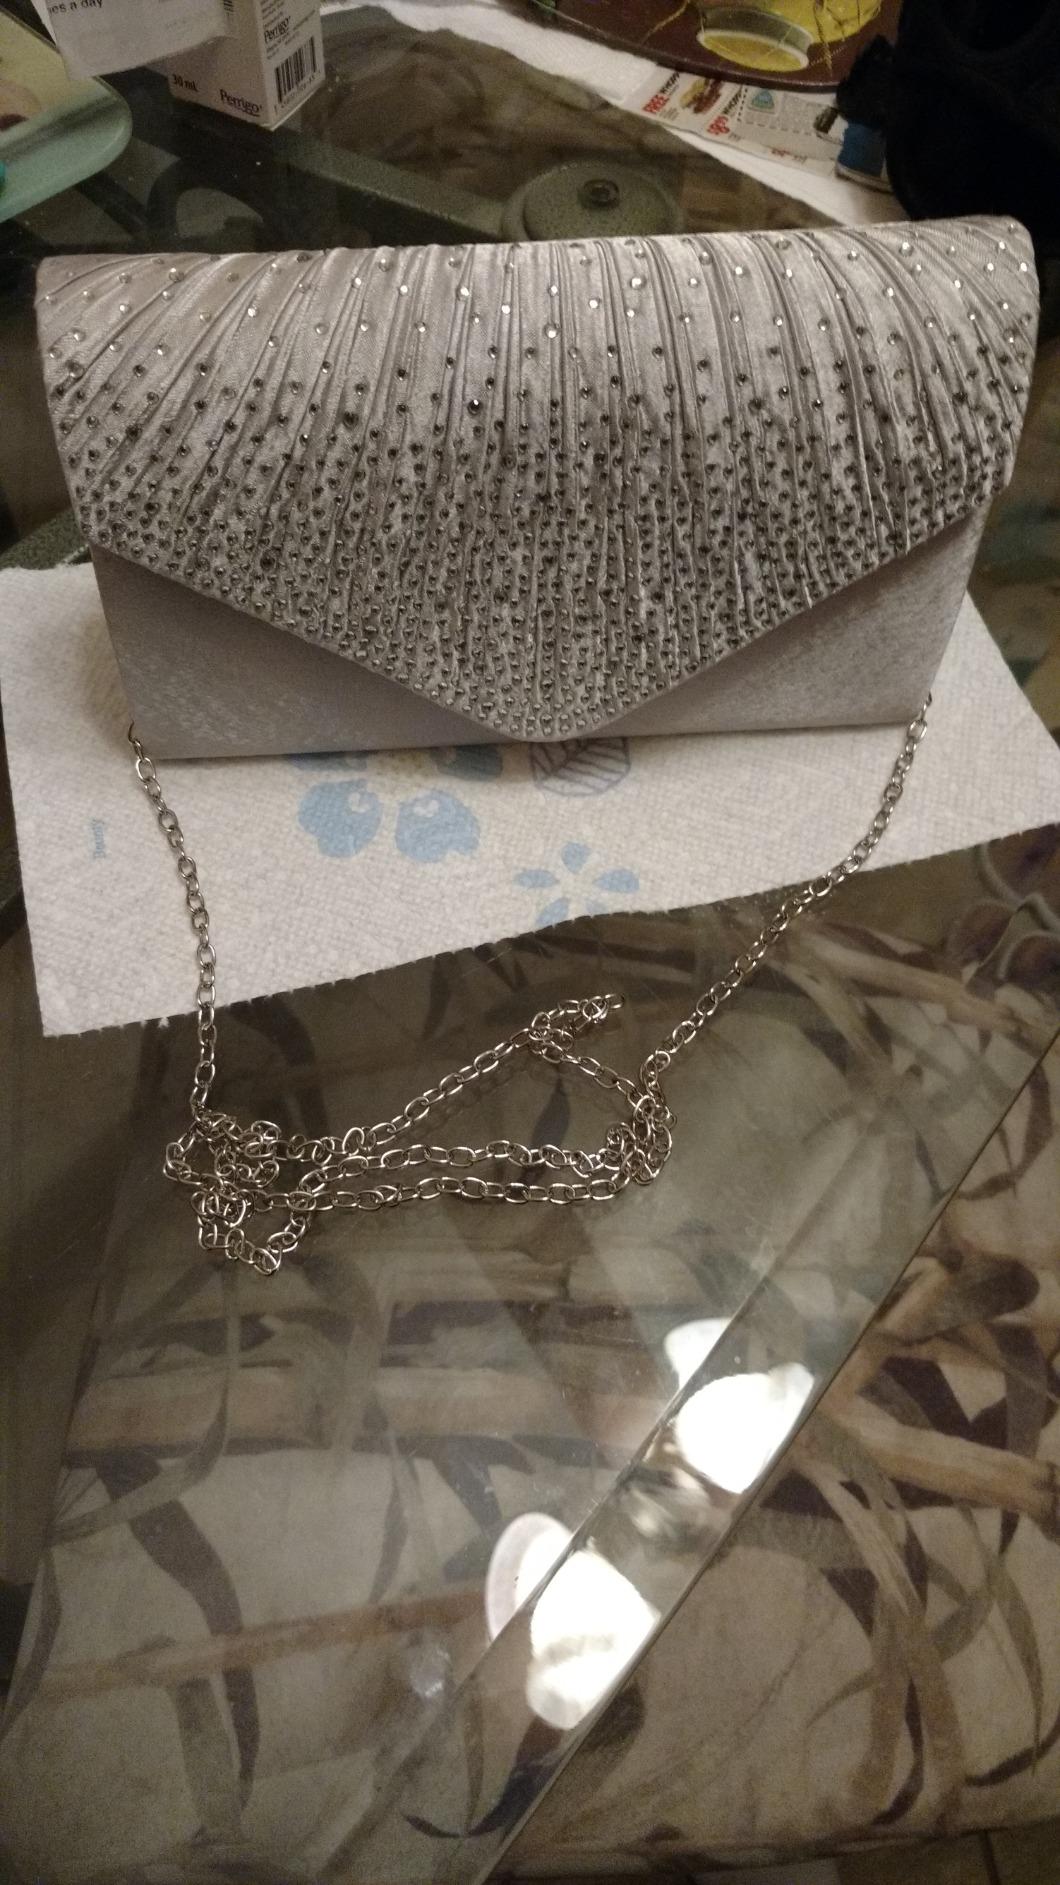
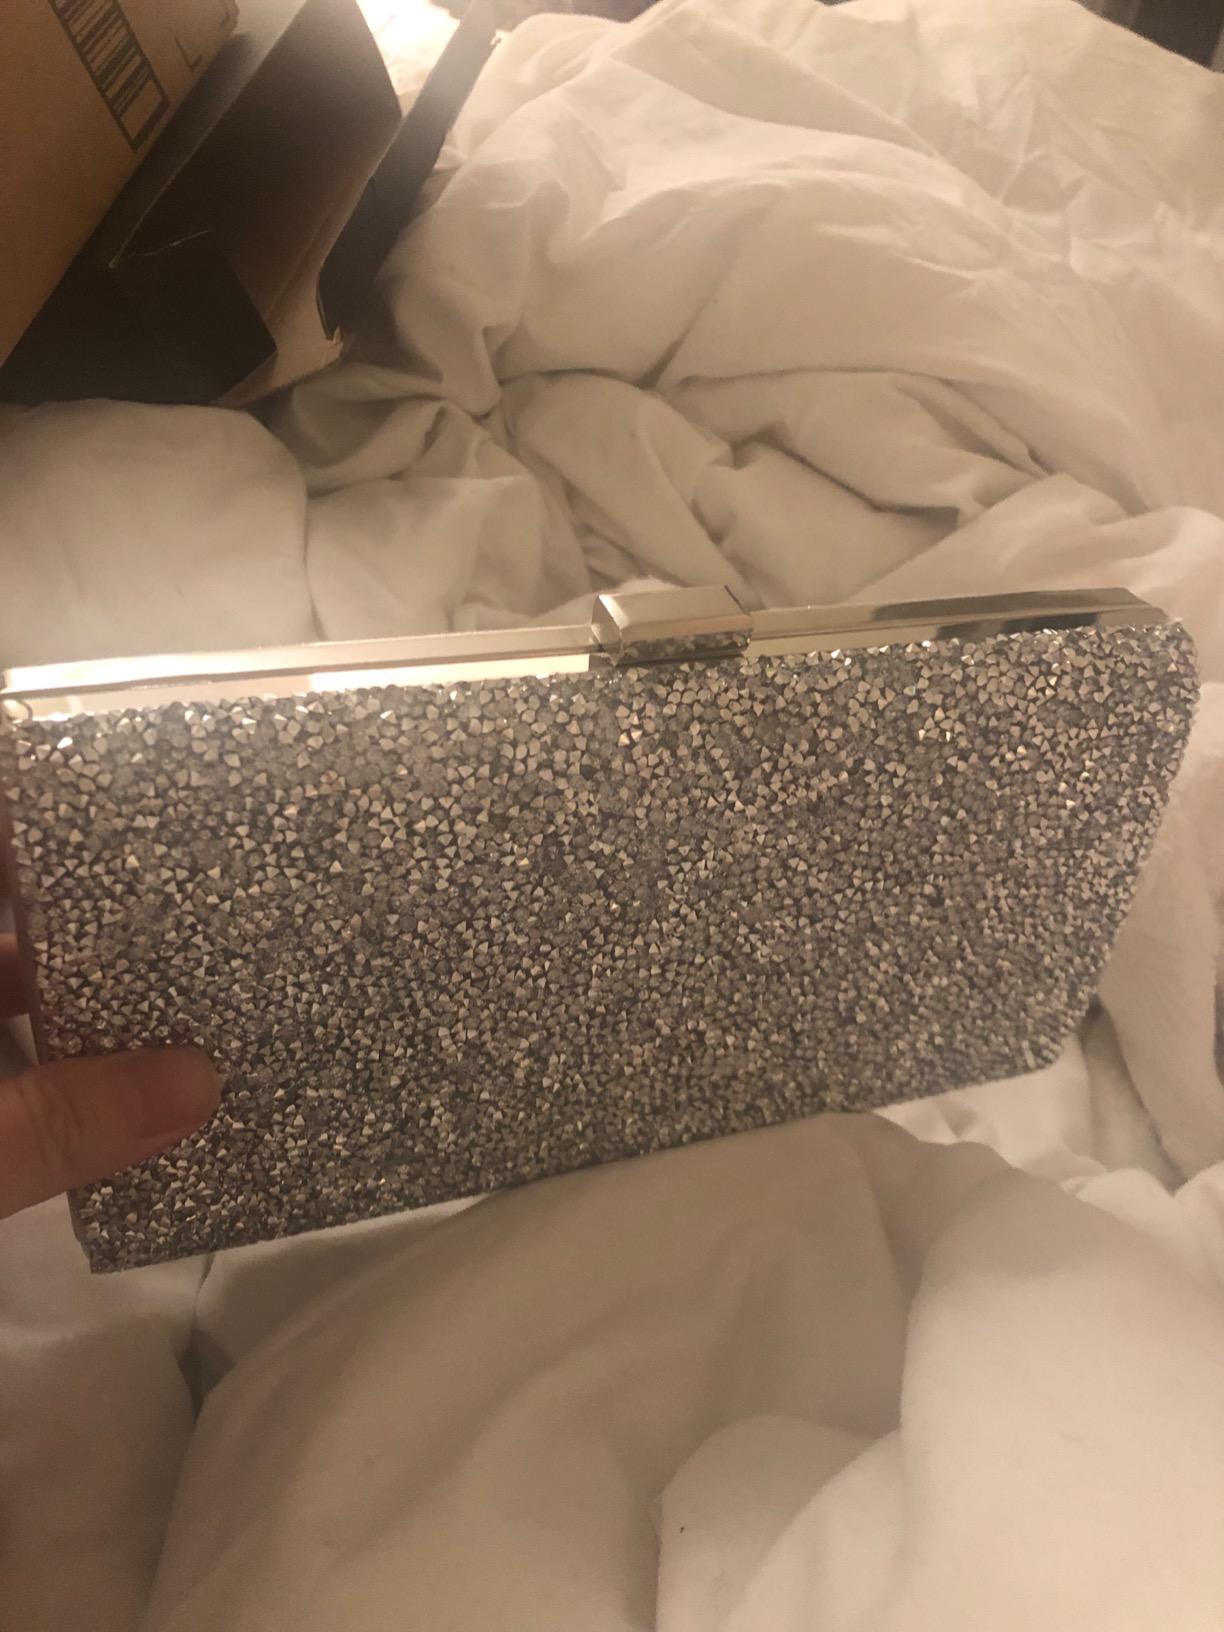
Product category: accessories_handbag
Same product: no